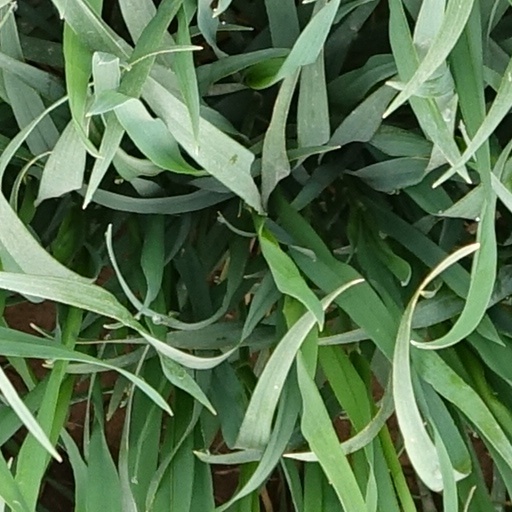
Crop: wheat